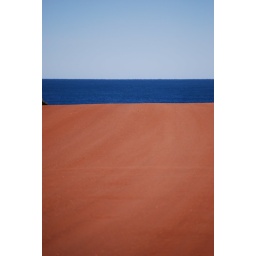
red earth, blue water, blue sky in Kalbarri